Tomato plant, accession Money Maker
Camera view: tilt-top (135 deg); turntable rotation: 60 degrees
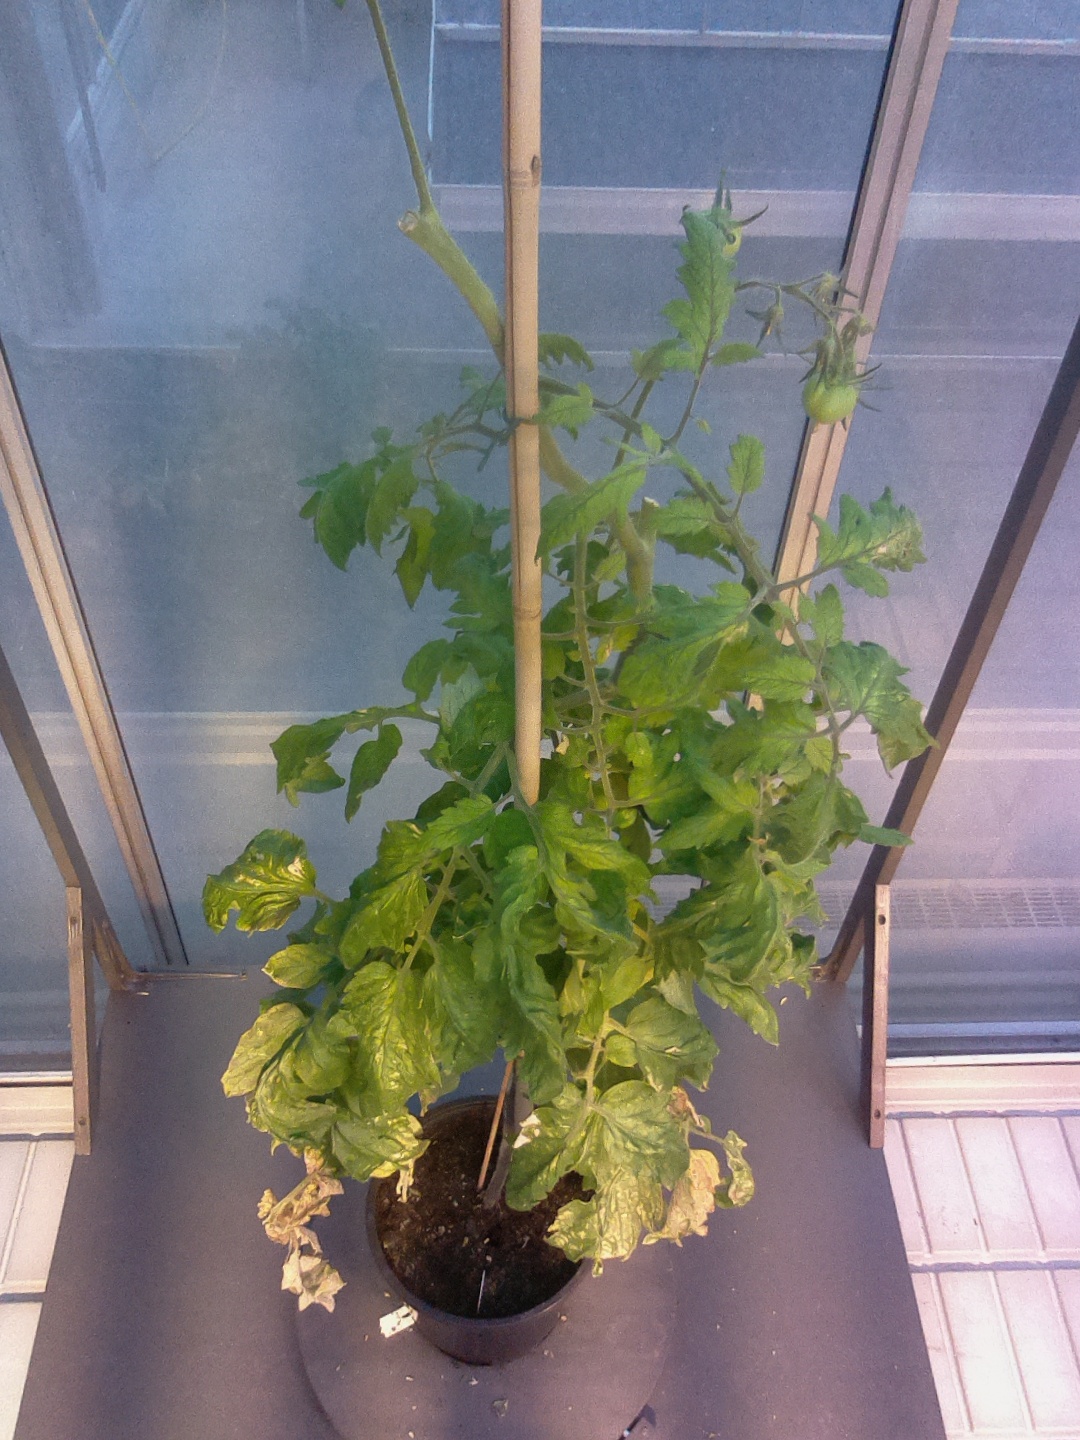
BBCH growth stage 78: 80% -90% of final fruit size